Kolsås Line

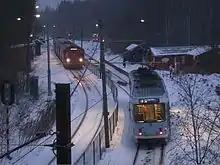
T1300 train (left) and SL79 tram at Jar in 2000

The Kolsås Line was connected with the Lambertseter Line east of the city center from 19 November 1995, taking line number 4 and with operations running through the city center. Operations from Kolsås to Bergkrystallen required ten T1300 trains. Oslo Sporveier decided that it wanted to remove the rush-hour services and instead introduced three-car trains. Because of this, all station platforms were extended in 1997, with the schedule changes taking effect from 7 April. The Kolsås Line was connected to the Østensjø Line and given number 3 from 5 April 1998. All T1300 stock were overnighted at Majorstuen Depot from 21 March 1999 and Avløs was reduced to a maintenance center. From 12 April 2003 the Kolsås Line was again served by Line 4 and linked with the Lambertseter Line.